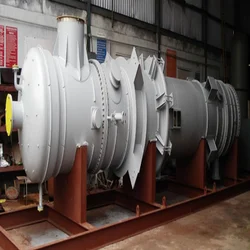
Label: Heat_Exchanger_for_Chemical_Fertilizer_Industry